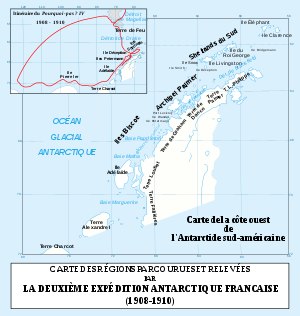
Charcots anden ekspedition 1908–10
Kort over Antarktishalvøen og ruten for "Pourquoi-Pas?".
Charcots anden antarktisekspedition var en fransk ekspedition til Antarktis mellem 1908 og 1910 ledet af den franske læge og opdagelsesrejsende Jean-Baptiste Charcot. Ekspeditionen udforskede Bellingshausenhavet og opdagede flere øer og steder på vestsiden af Den antarktiske halvø fra ekspeditionsskibet "Pourquoi-Pas?".